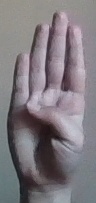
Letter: kaaf